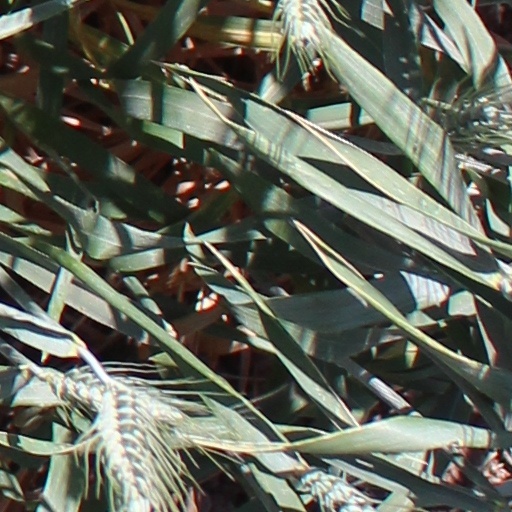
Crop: wheat